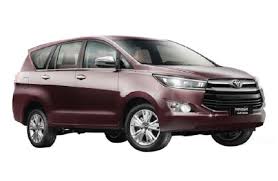
Label: noambulance